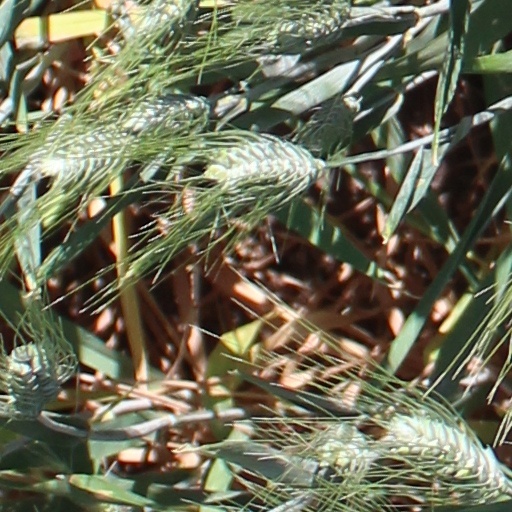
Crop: wheat